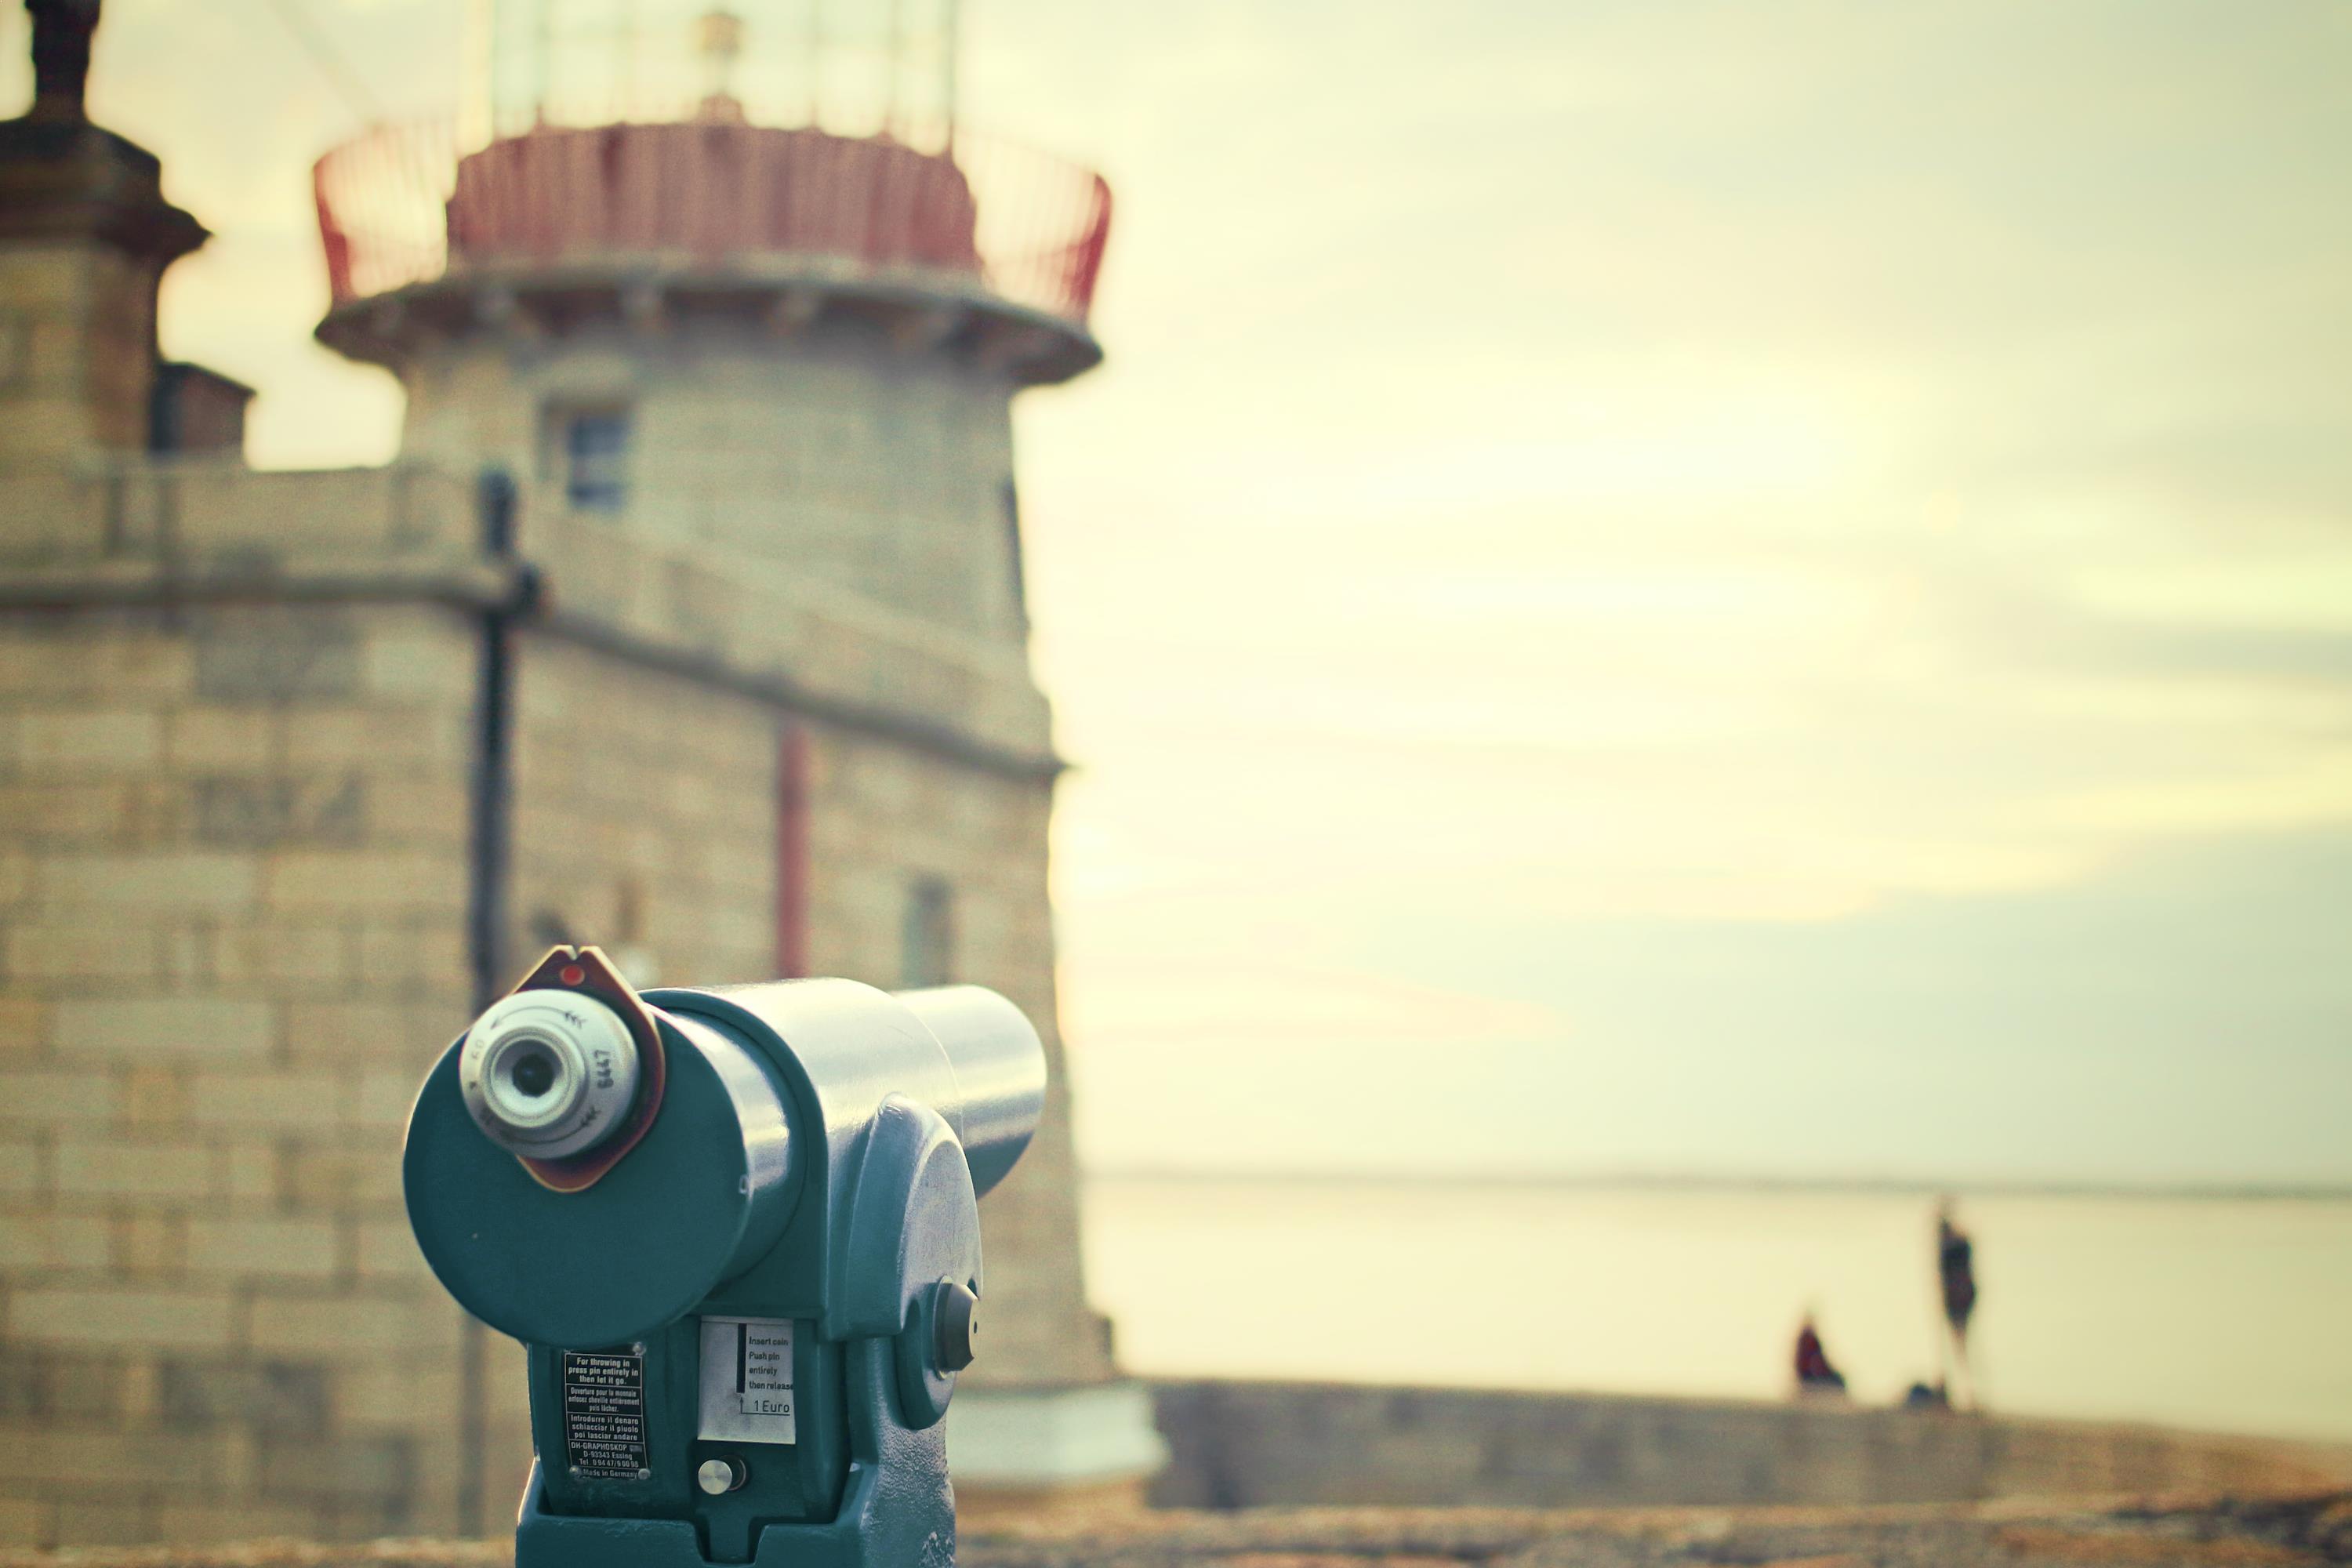
wall, sky, water, sea, architecture, tower, photography, cloud, vacation, tourism